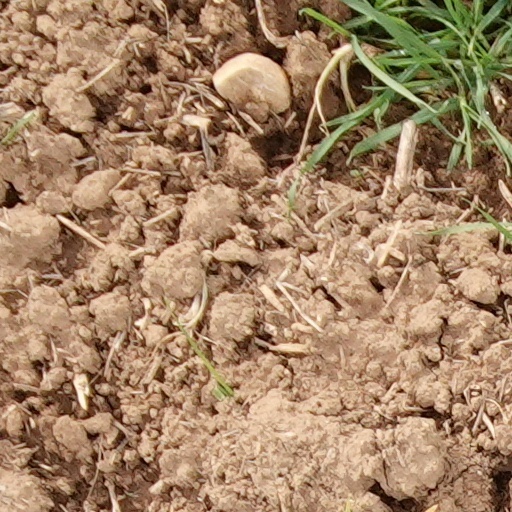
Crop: wheat